FC Spartak Trnava

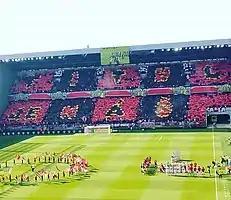
Spartak fans in match against AS Trenčín, on 19 May 2018

The main ultras group are called "Ultras Spartak". Traditionally, the club has had great support in the city, but it is very popular in the whole region.